Raron

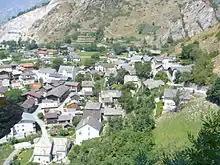
Raron village

Raron has a population of . , 12.4% of the population are resident foreign nationals. Over the last 10 years (2000–2010) the population has changed at a rate of 2.5%. It has changed at a rate of 4.2% due to migration and at a rate of 3.5% due to births and deaths.